Volkonsky House

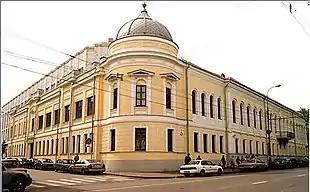
The building in 2009, before its reconstruction

The Volkonsky House located at 9 Vozdvizhenka Street in central Moscow, Russia is considered the prototype of the house of old Prince Bolkonsky in Leo Tolstoy's 1869 novel "War and Peace". The building was constructed in the 18th and 19th centuries, but was completely rebuilt in 2013, raising its height from two stories to four.